Broken Blade

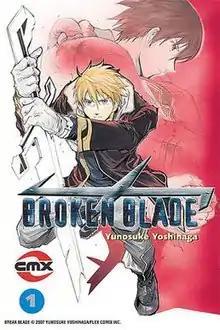
Cover of the First English volume

is a Japanese manga series written and illustrated by Yunosuke Yoshinaga. It was serialized in various Flex Comix magazines from September 2006 to October 2022, with its individual chapters collected into 20 volumes. It was adapted into six 50 minute anime films.